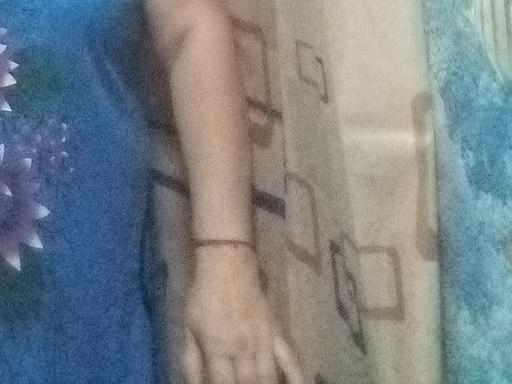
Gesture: no_gesture